Kwok Fung

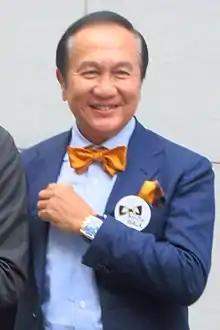
Samuel Kwok Fung 郭鋒 in 2018

Kwok Fung (born 27 October 1951 in Hong Kong) is a veteran actor from Hong Kong. He graduated the first training of TVB in 1971.